Haga Church (Norway)

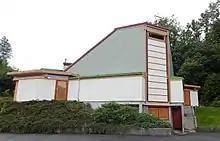
View of the church

Haga Church is a parish church of the Church of Norway in Samnanger Municipality in Vestland county, Norway. It is located in the village of Haga. It is one of the two churches for the Samnanger parish which is part of the Hardanger og Voss prosti (deanery) in the Diocese of Bjørgvin. The white, wooden church was built in a fan-shaped design in 1995 using plans drawn up by the architect Helge Hjertholm. The church seats about 230 people.